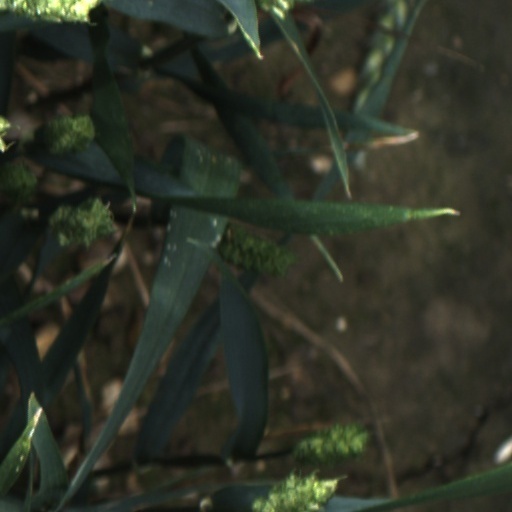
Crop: wheat